Thermal center

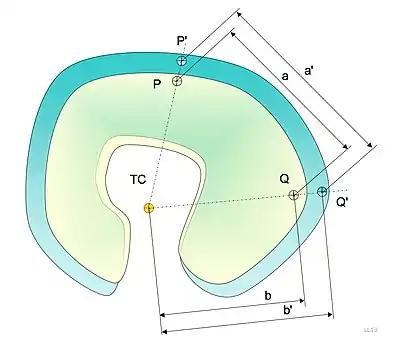
Picture of the thermal center.

The thermal center is a concept used in applied mechanics and engineering. When a solid body is exposed to a thermal variation, an expansion will occur, changing the dimensions and potentially the shape of the body and the position of its points. Under certain circumstances it may happen that one point belonging to the space associated to the body has no displacement at all: this point is called the thermal center (TC).